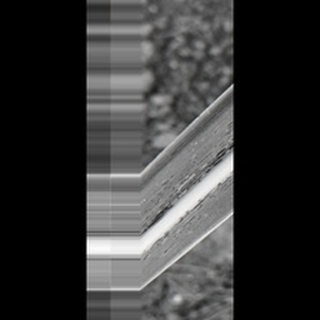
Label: sugarcane_rust